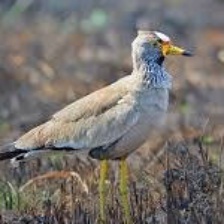
Species: WATTLED LAPWING
Scientific name: VANELLUS INDICUS